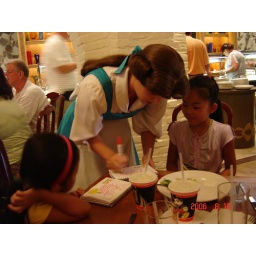
We like Belle dressed in her pretty yellow dress better.